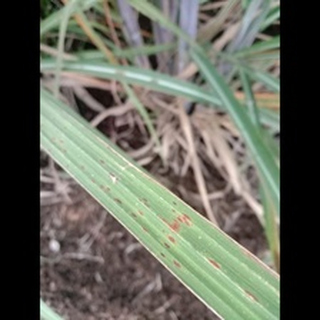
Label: sugarcane_rust